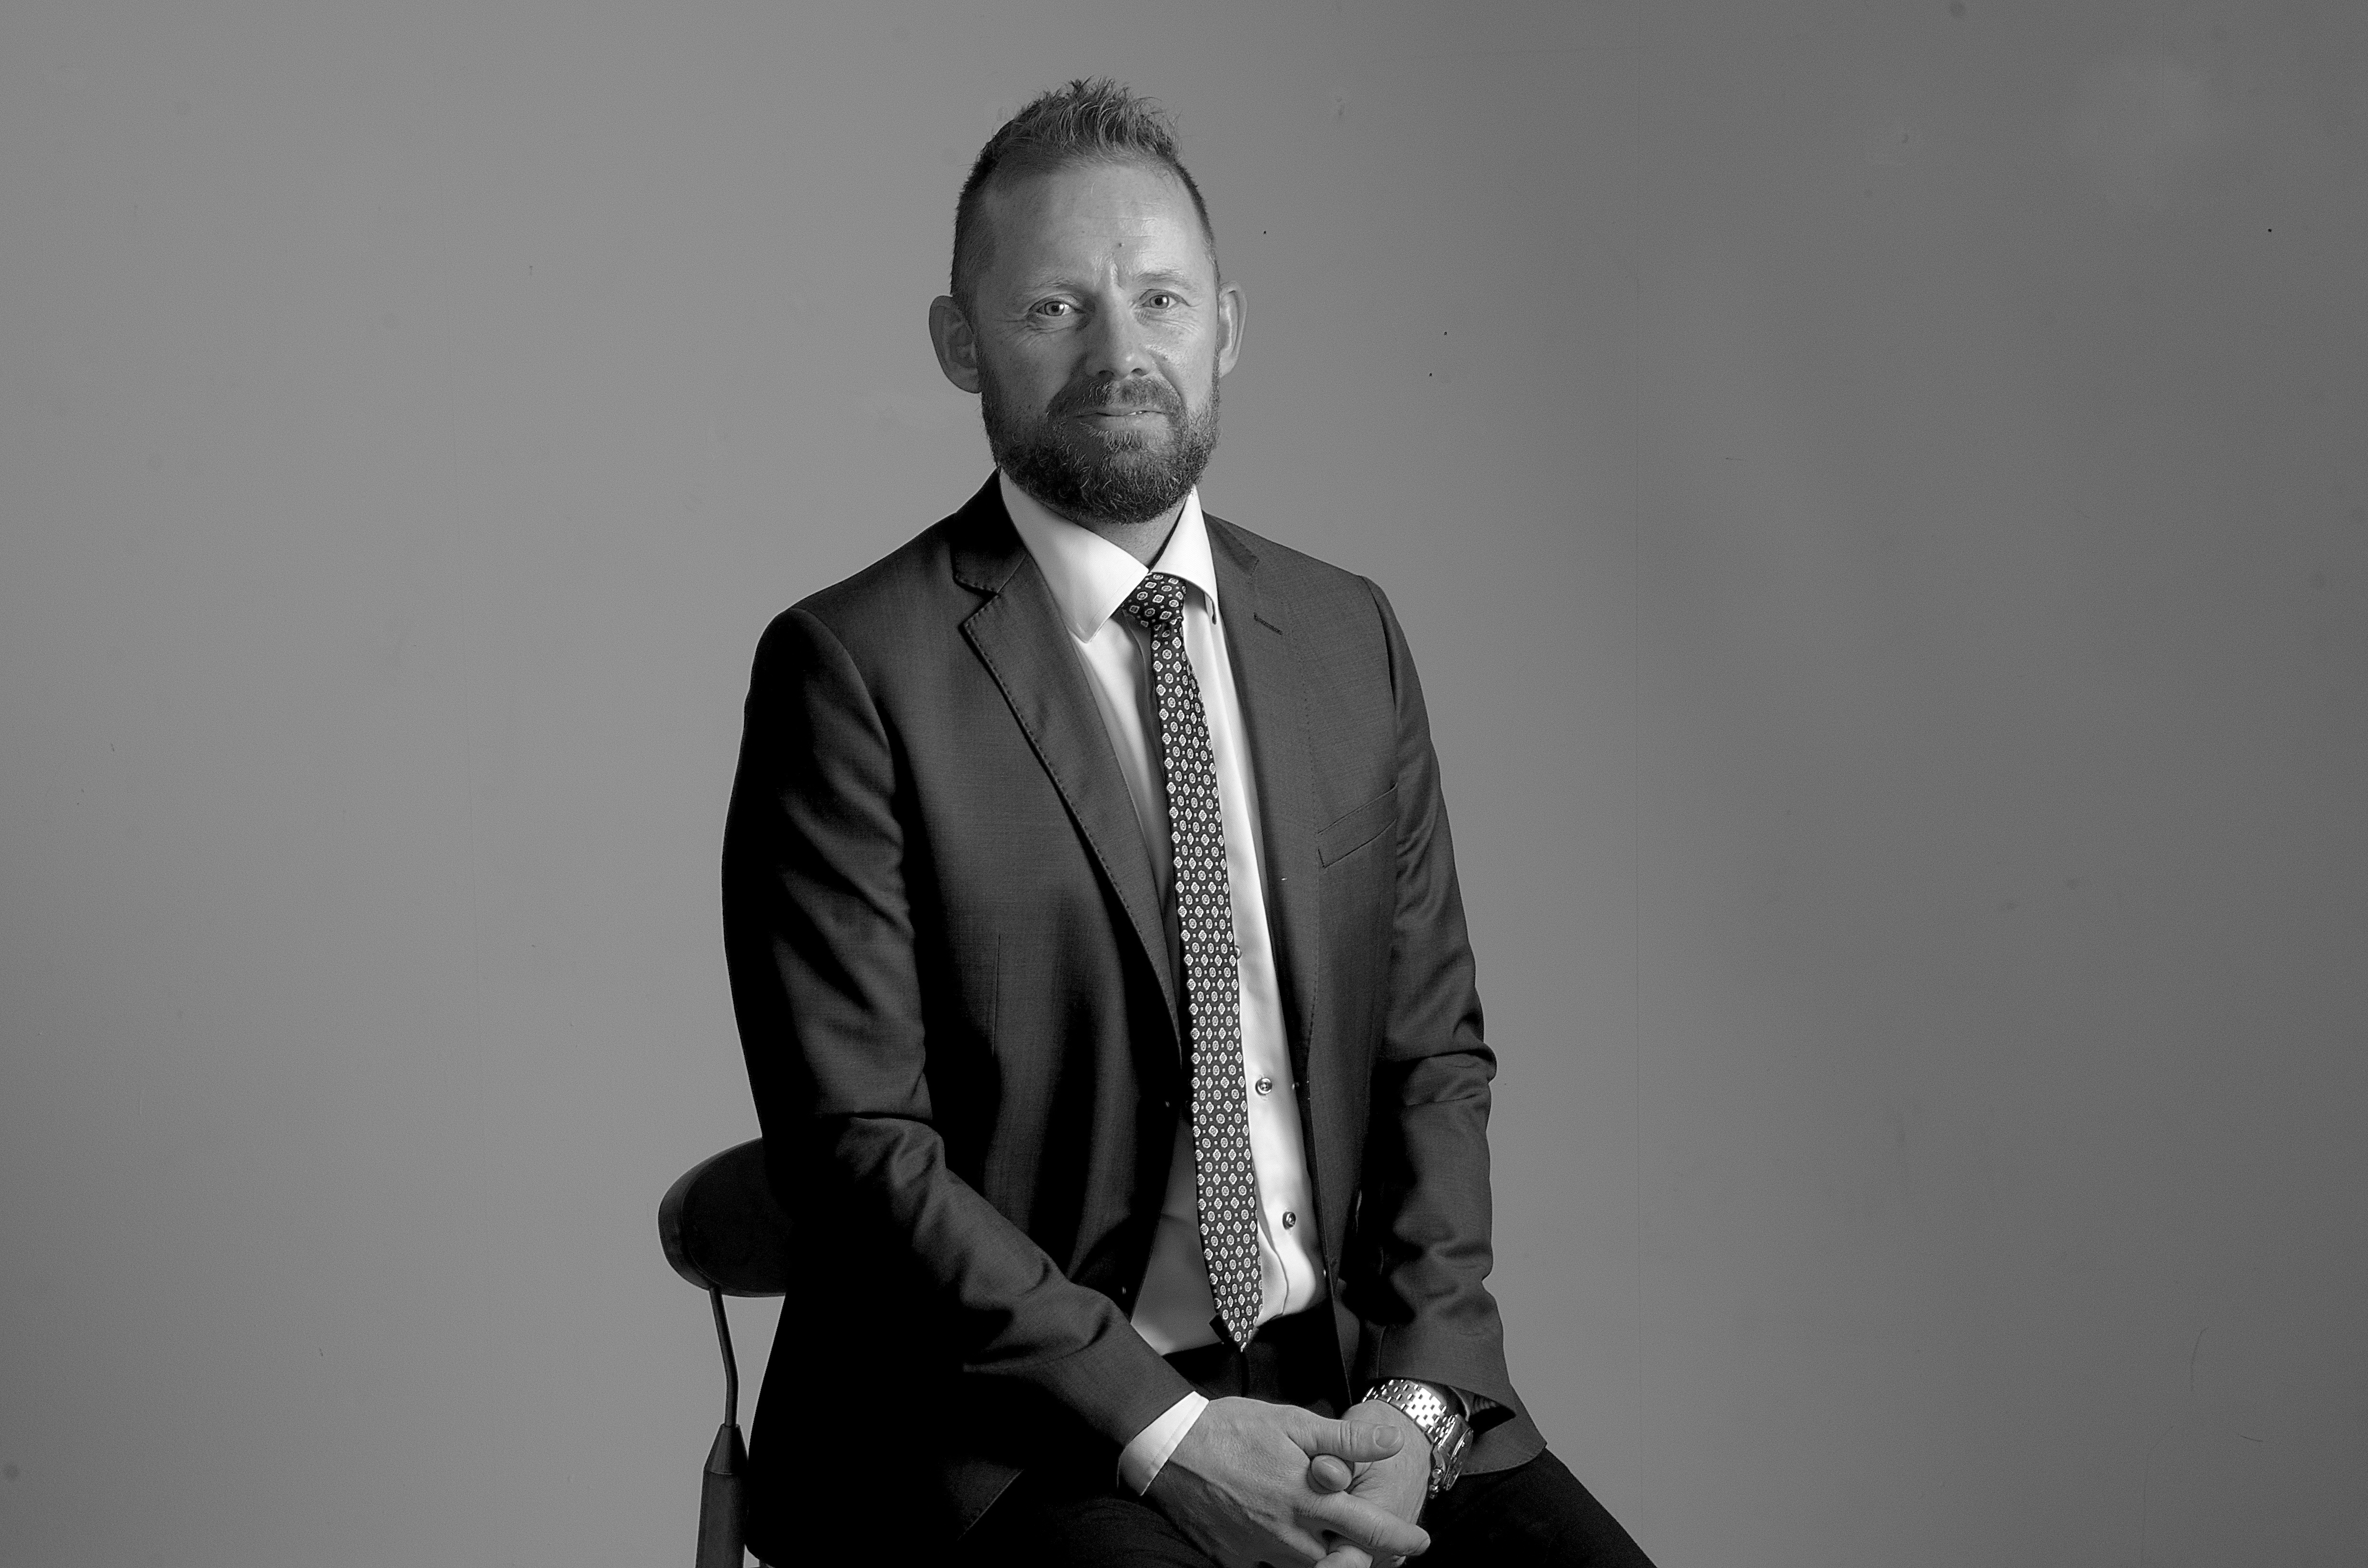
man, person, suit, black and white, photography, male, portrait, black, monochrome, smile, beard, tuxedo, gentleman, photograph, formal wear, monochrome photography